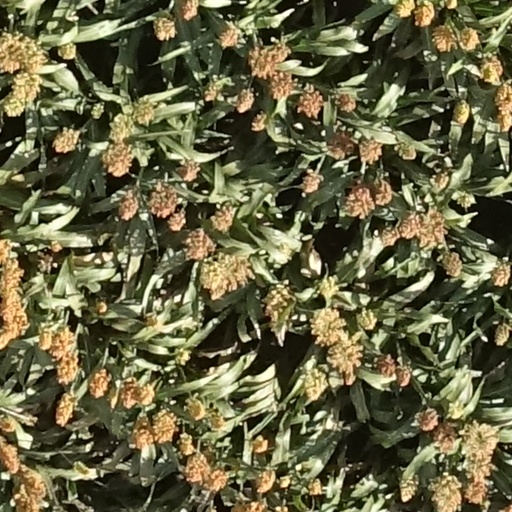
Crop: sorghum